Transport in Indonesia

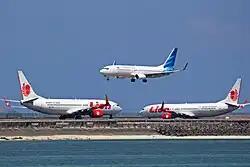
Garuda Indonesia and Lion Air aeroplanes at Ngurah Rai International Airport, Bali in 2014

As of April 30, 2012, the Surabaya City Government in collaboration with Perum DAMRI began operating a special regular city bus service for women or called a women's bus. The service aims to minimize cases of sexual harassment and criminal acts against women in public transportation. The number of units provided by Perum DAMRI for the service is thirteen large buses. As of July 2, 2012, the women's bus began operating using six buses on the PAC1 route. Low passenger occupancy has resulted in the number of buses operating continuing to be reduced. Until July 13, 2012, only four women's buses were operating. Ineffective operations and the absence of feedback in the form of evaluations and long-term plans from the Surabaya City Government caused this service to slowly stop operating. The women's bus units began to function again as regular city buses by transporting passengers of various genders.